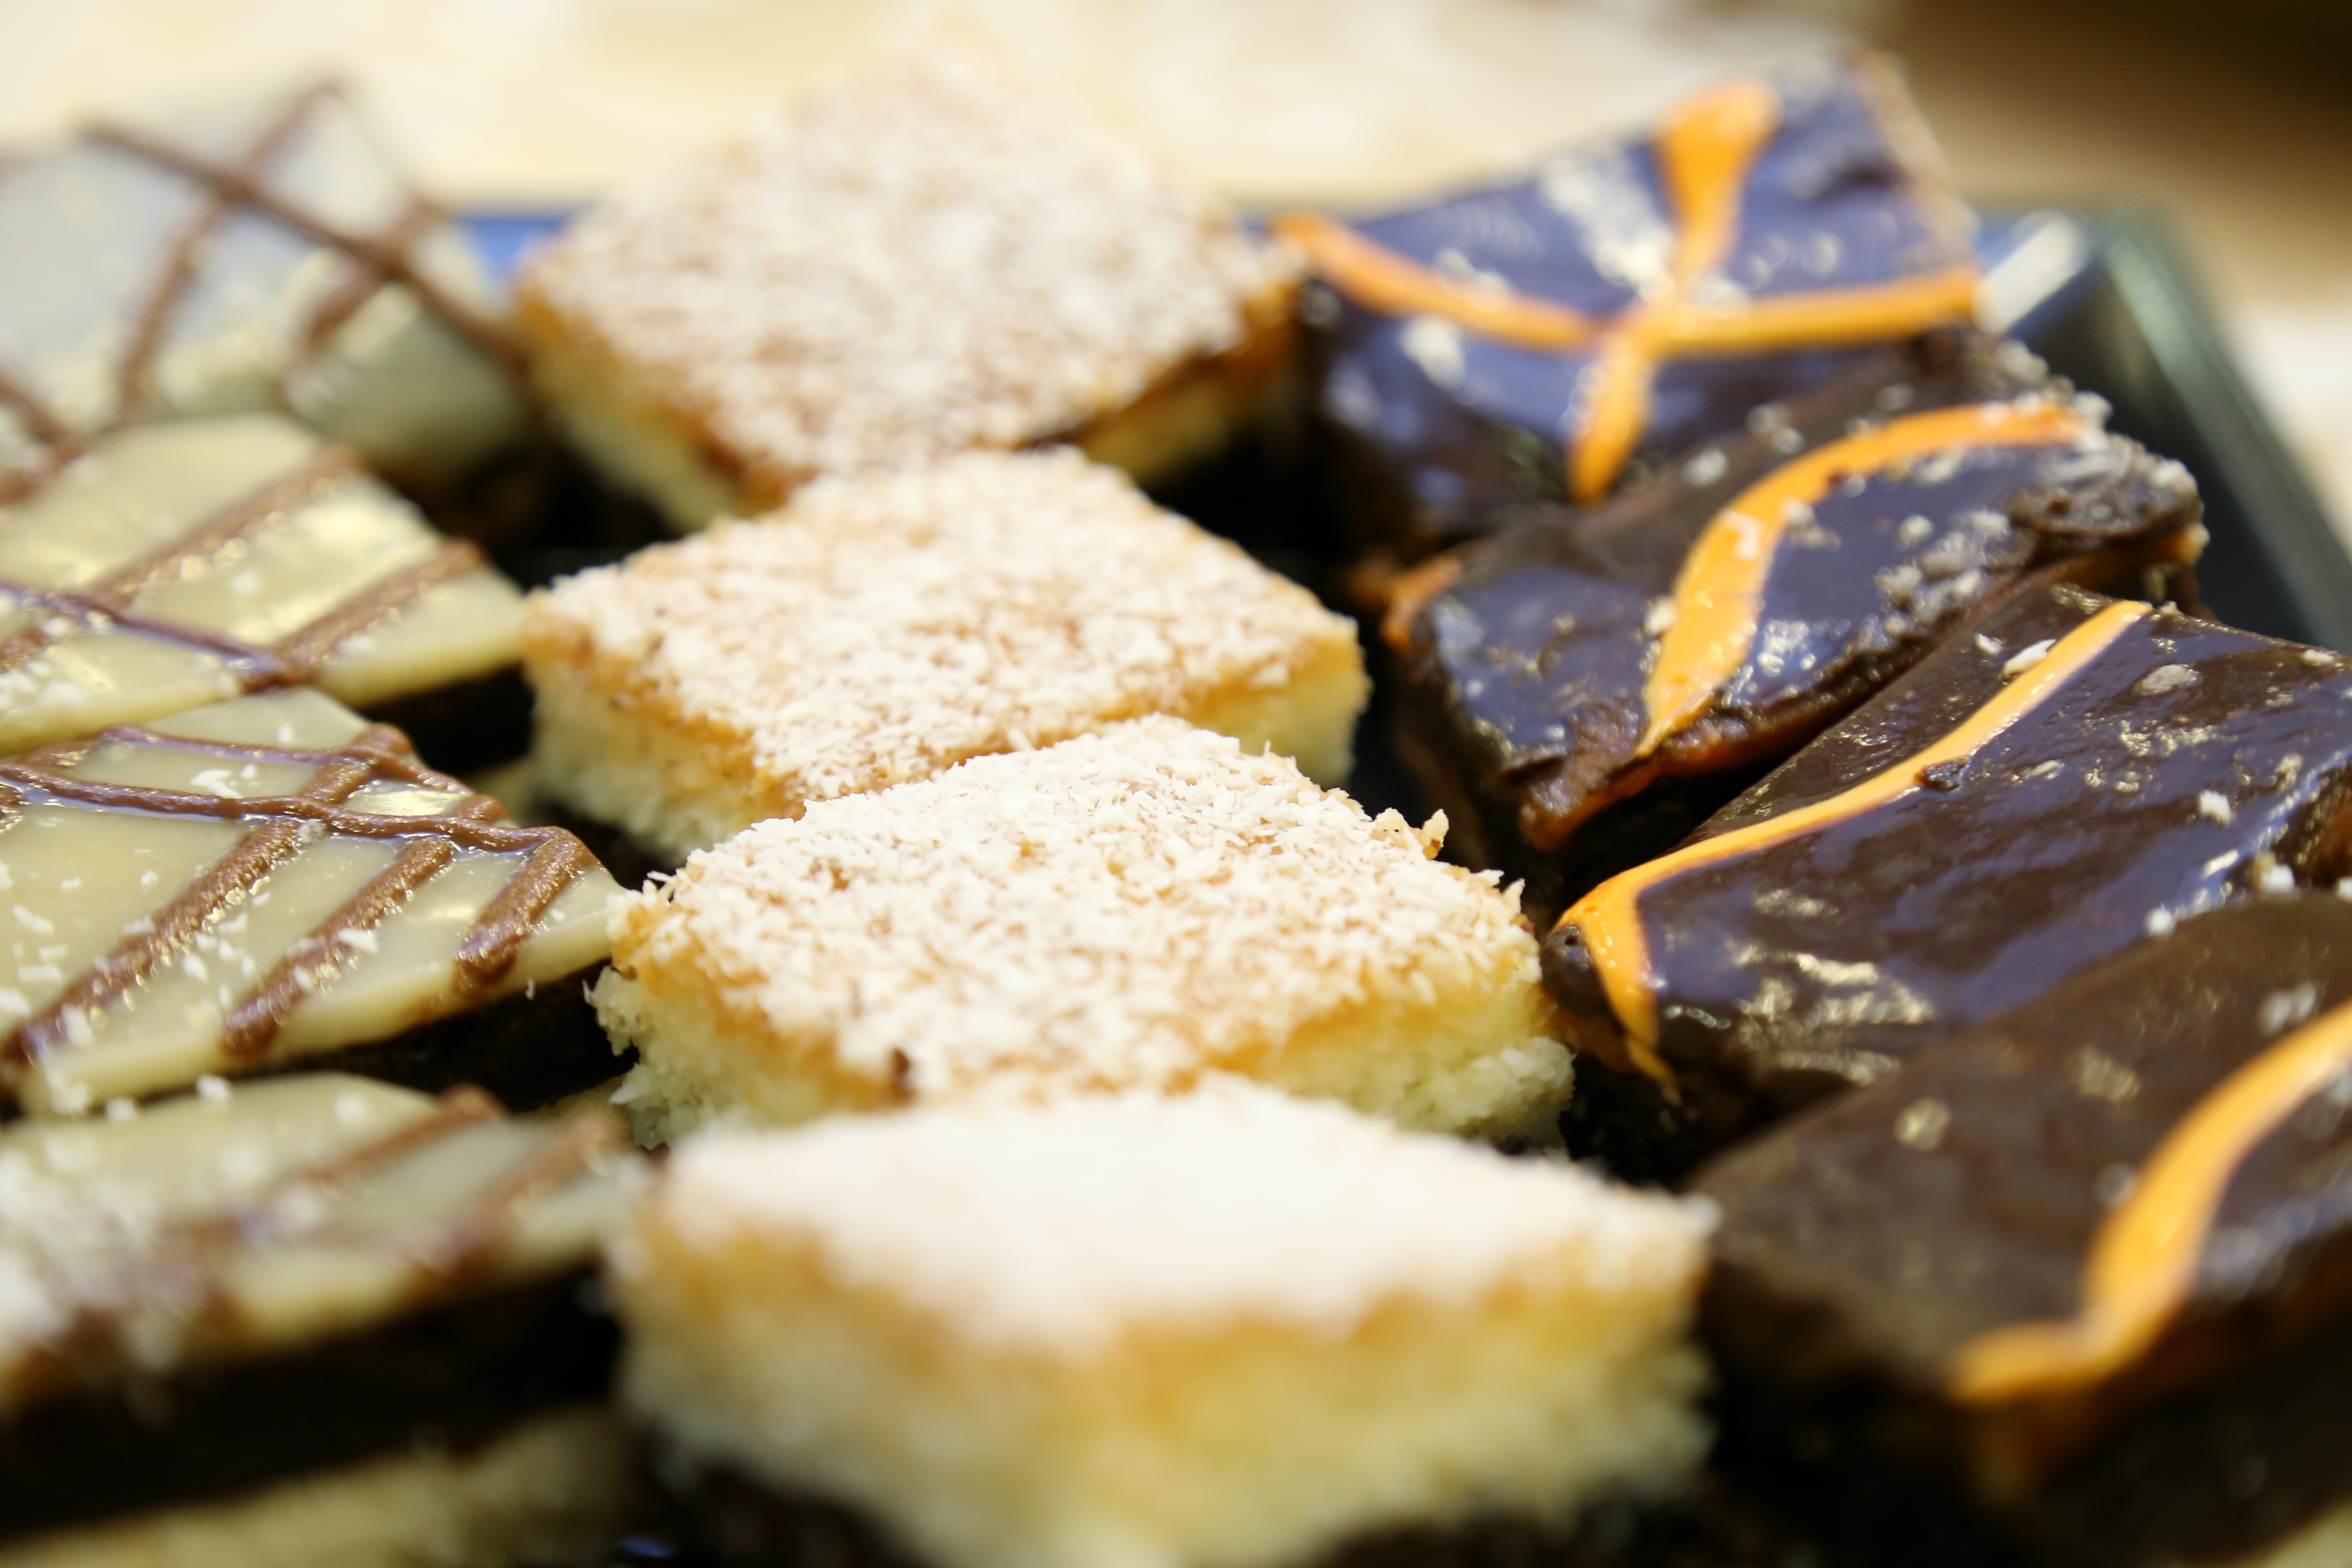
sweet, dish, meal, food, produce, chocolate, dessert, cuisine, delicious, cake, bakery, snack food, cookies and crackers